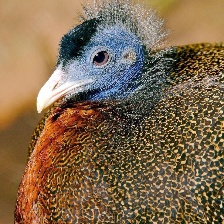
Species: GREAT ARGUS
Scientific name: ARGUSIANUS ARGU